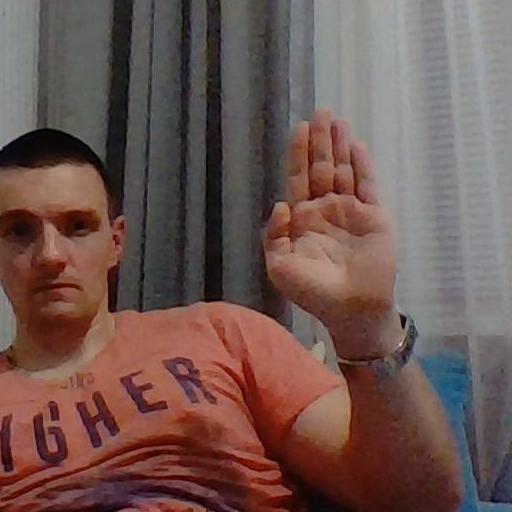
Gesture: stop